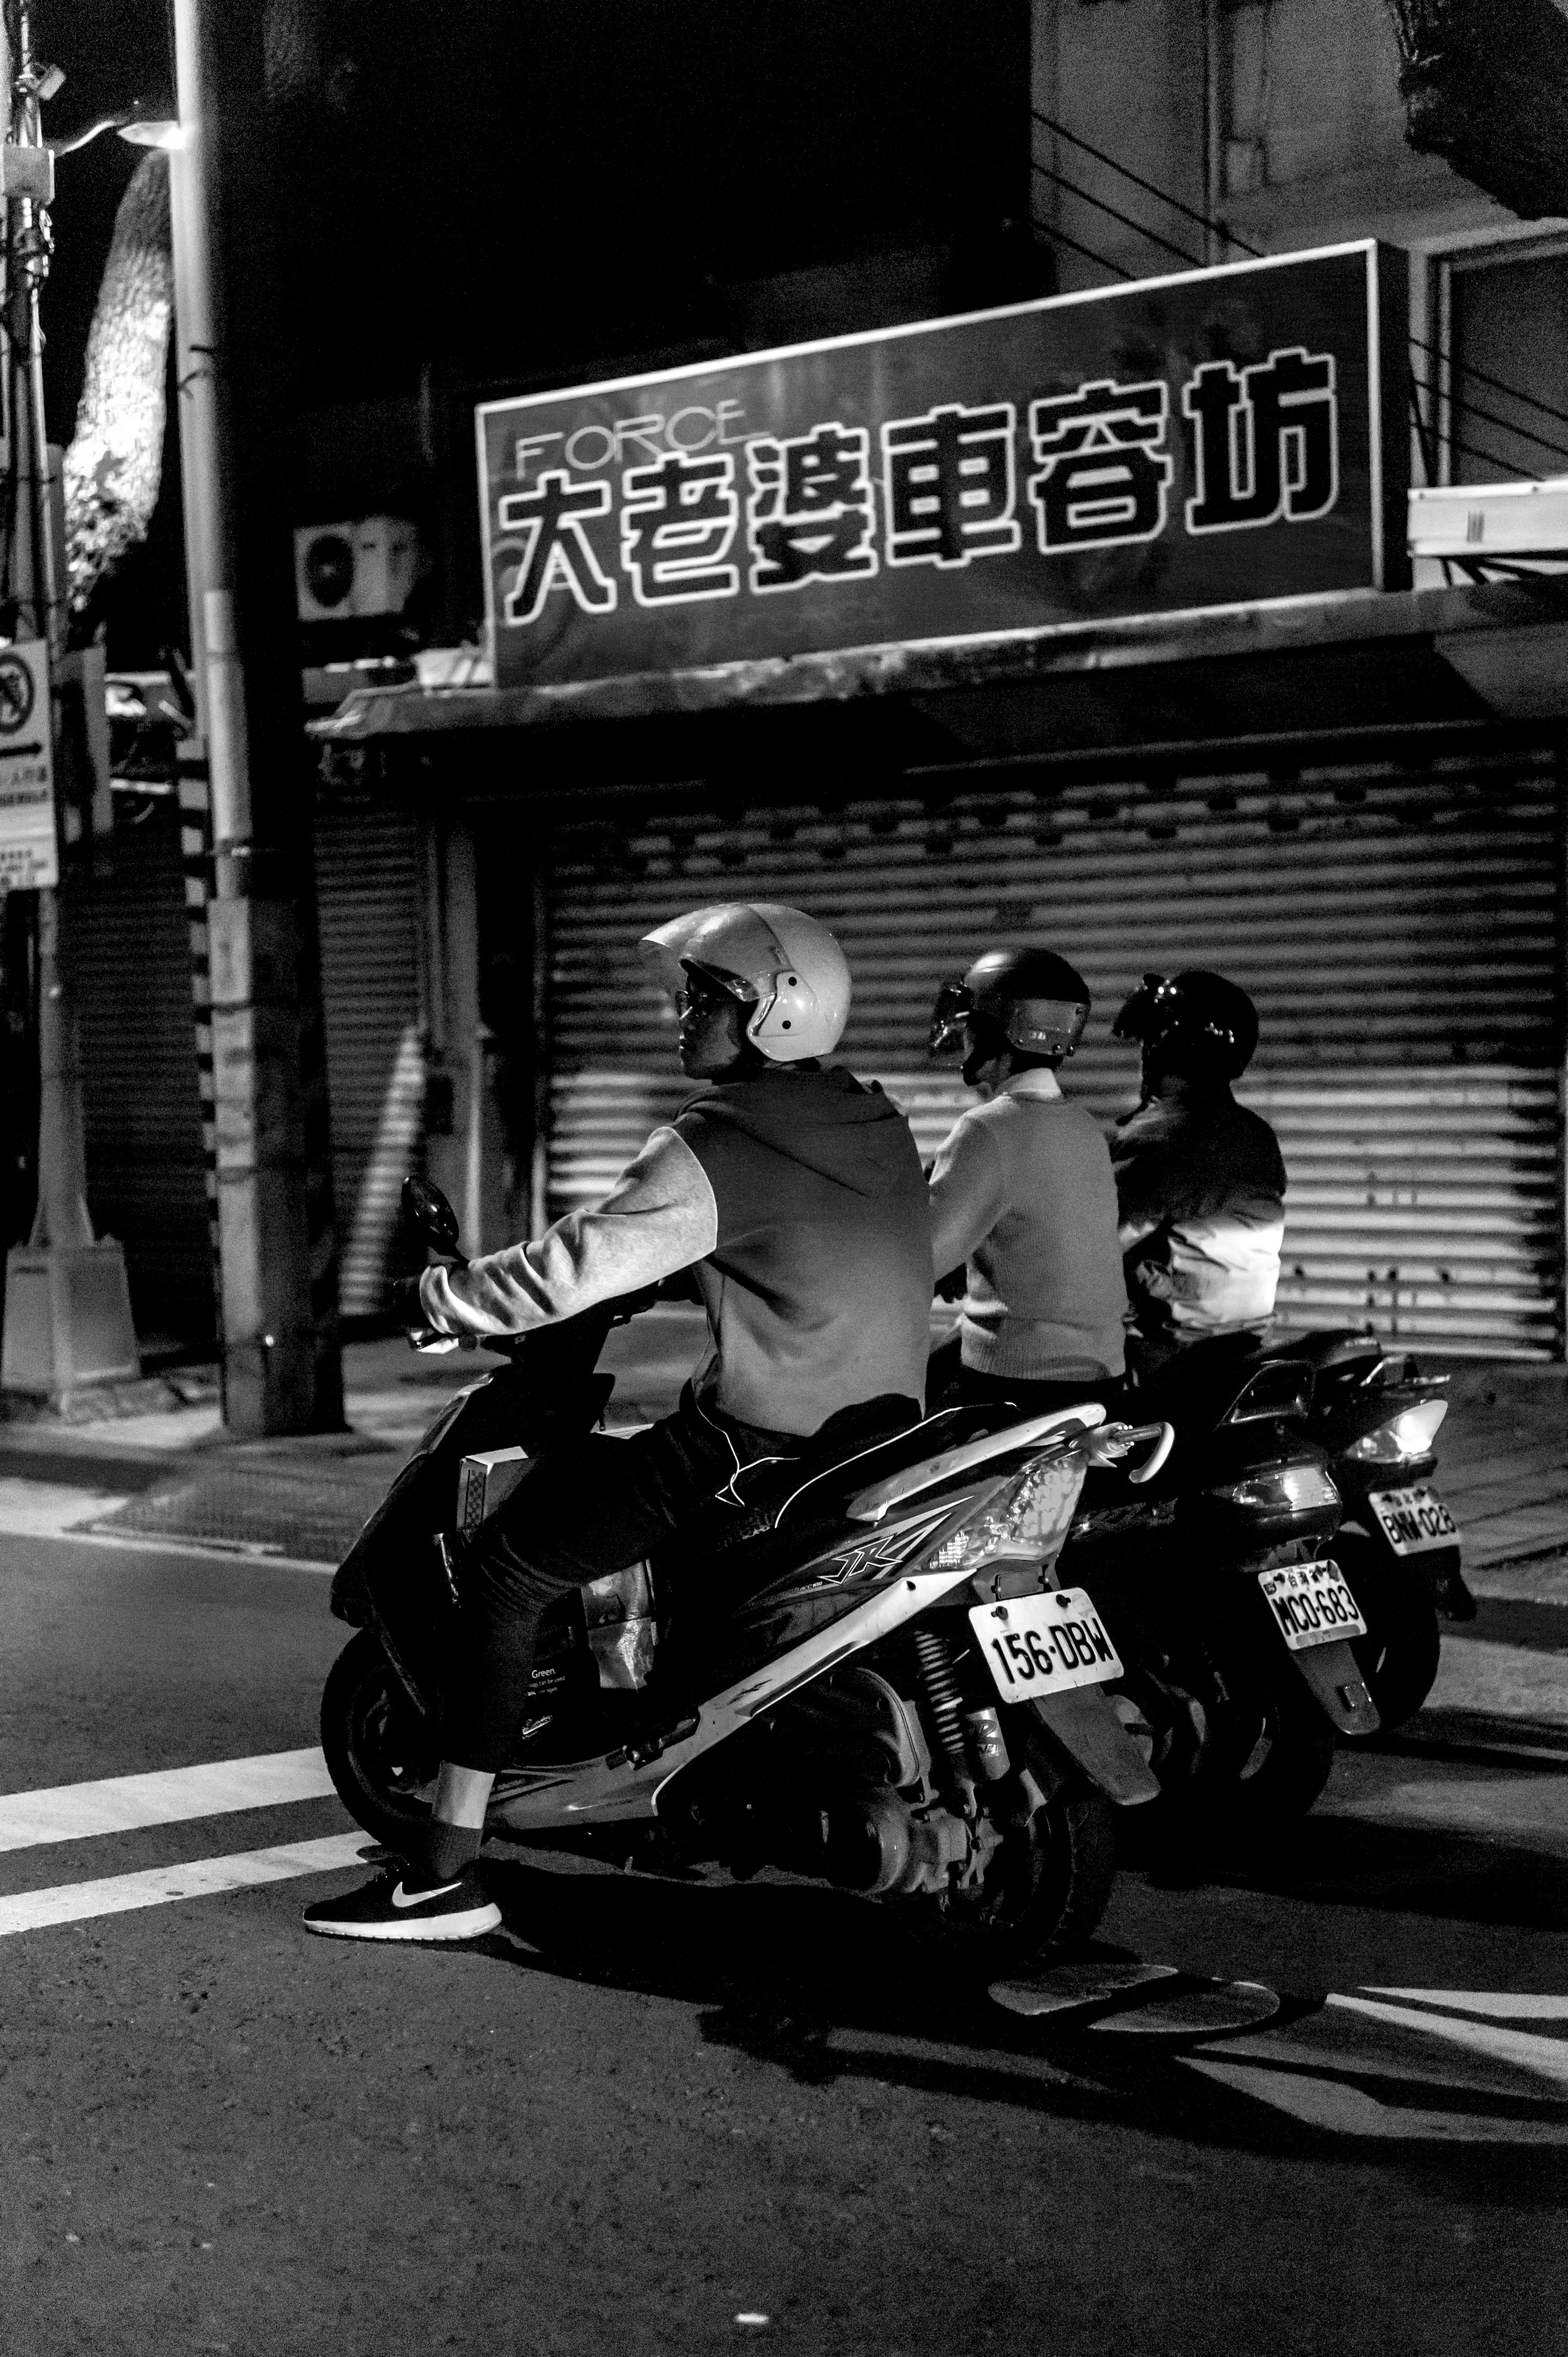
black and white, road, street, vehicle, motorcycle, black, monochrome, infrastructure, monochrome photography, film noir, single lens reflex camera